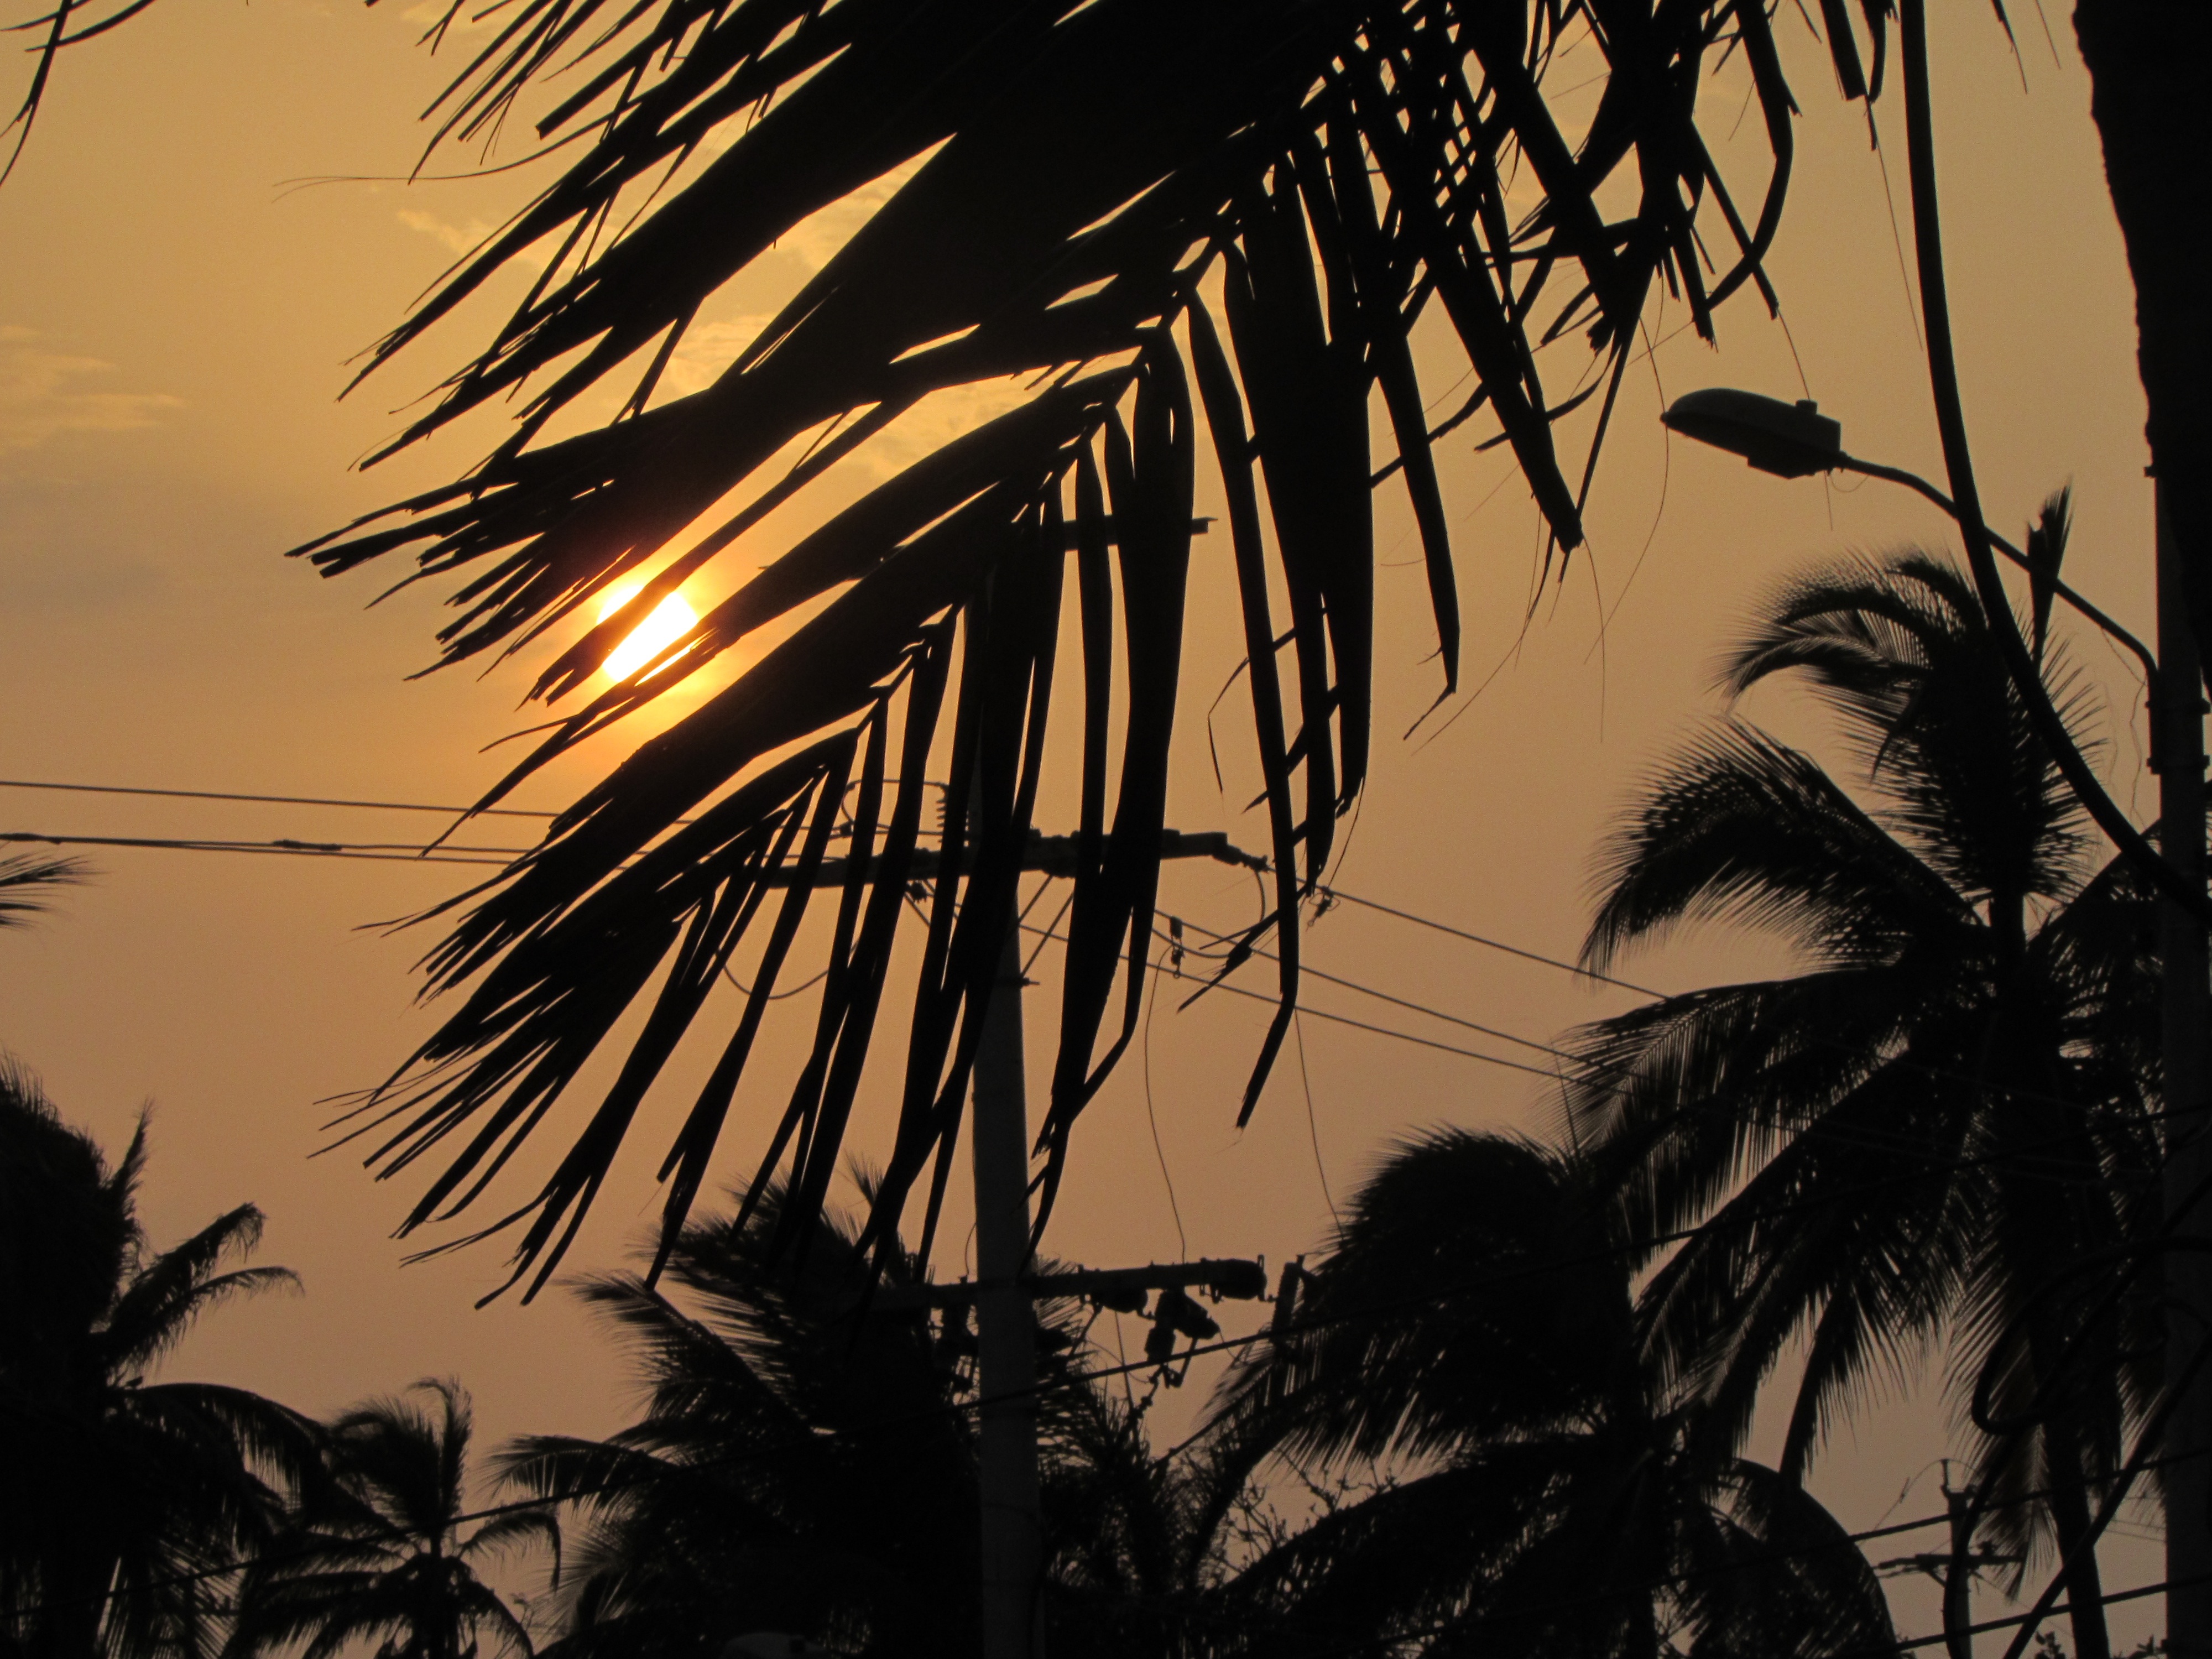
tree, sunset, plant, sunlight, palm family, arecales, morning, woody plant, evening, branch, sunrise, dusk, silhouette, sun, dawn